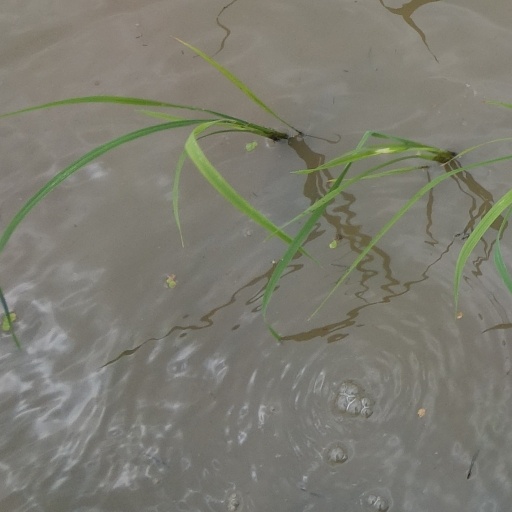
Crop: rice